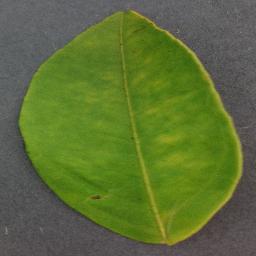
Label: Orange___Haunglongbing_(Citrus_greening)